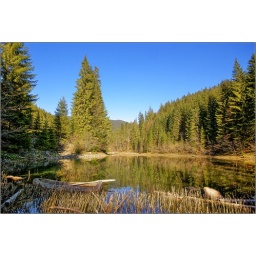
Small mountain lake and an old-styled boat in Carpatian mountains.